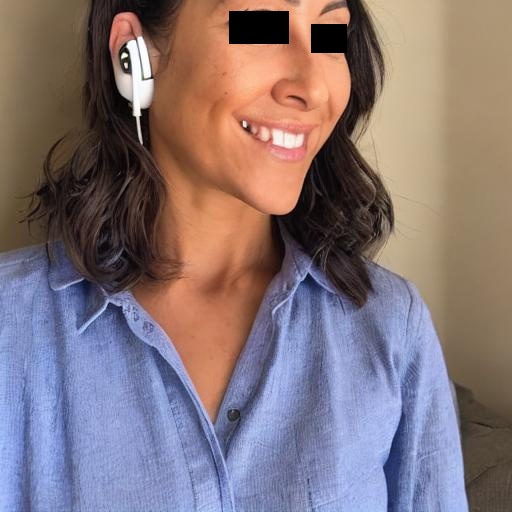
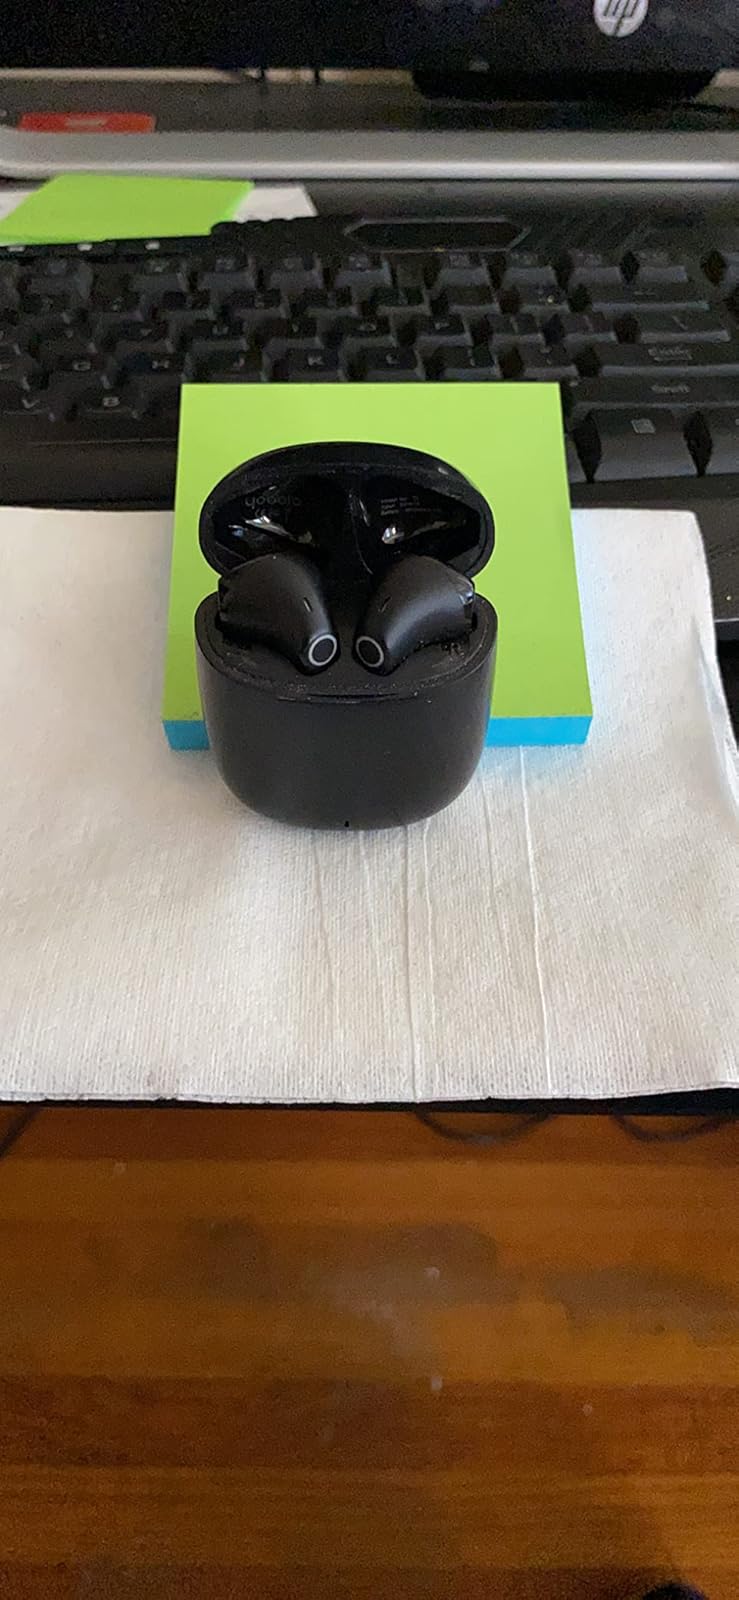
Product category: earbuds
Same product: no